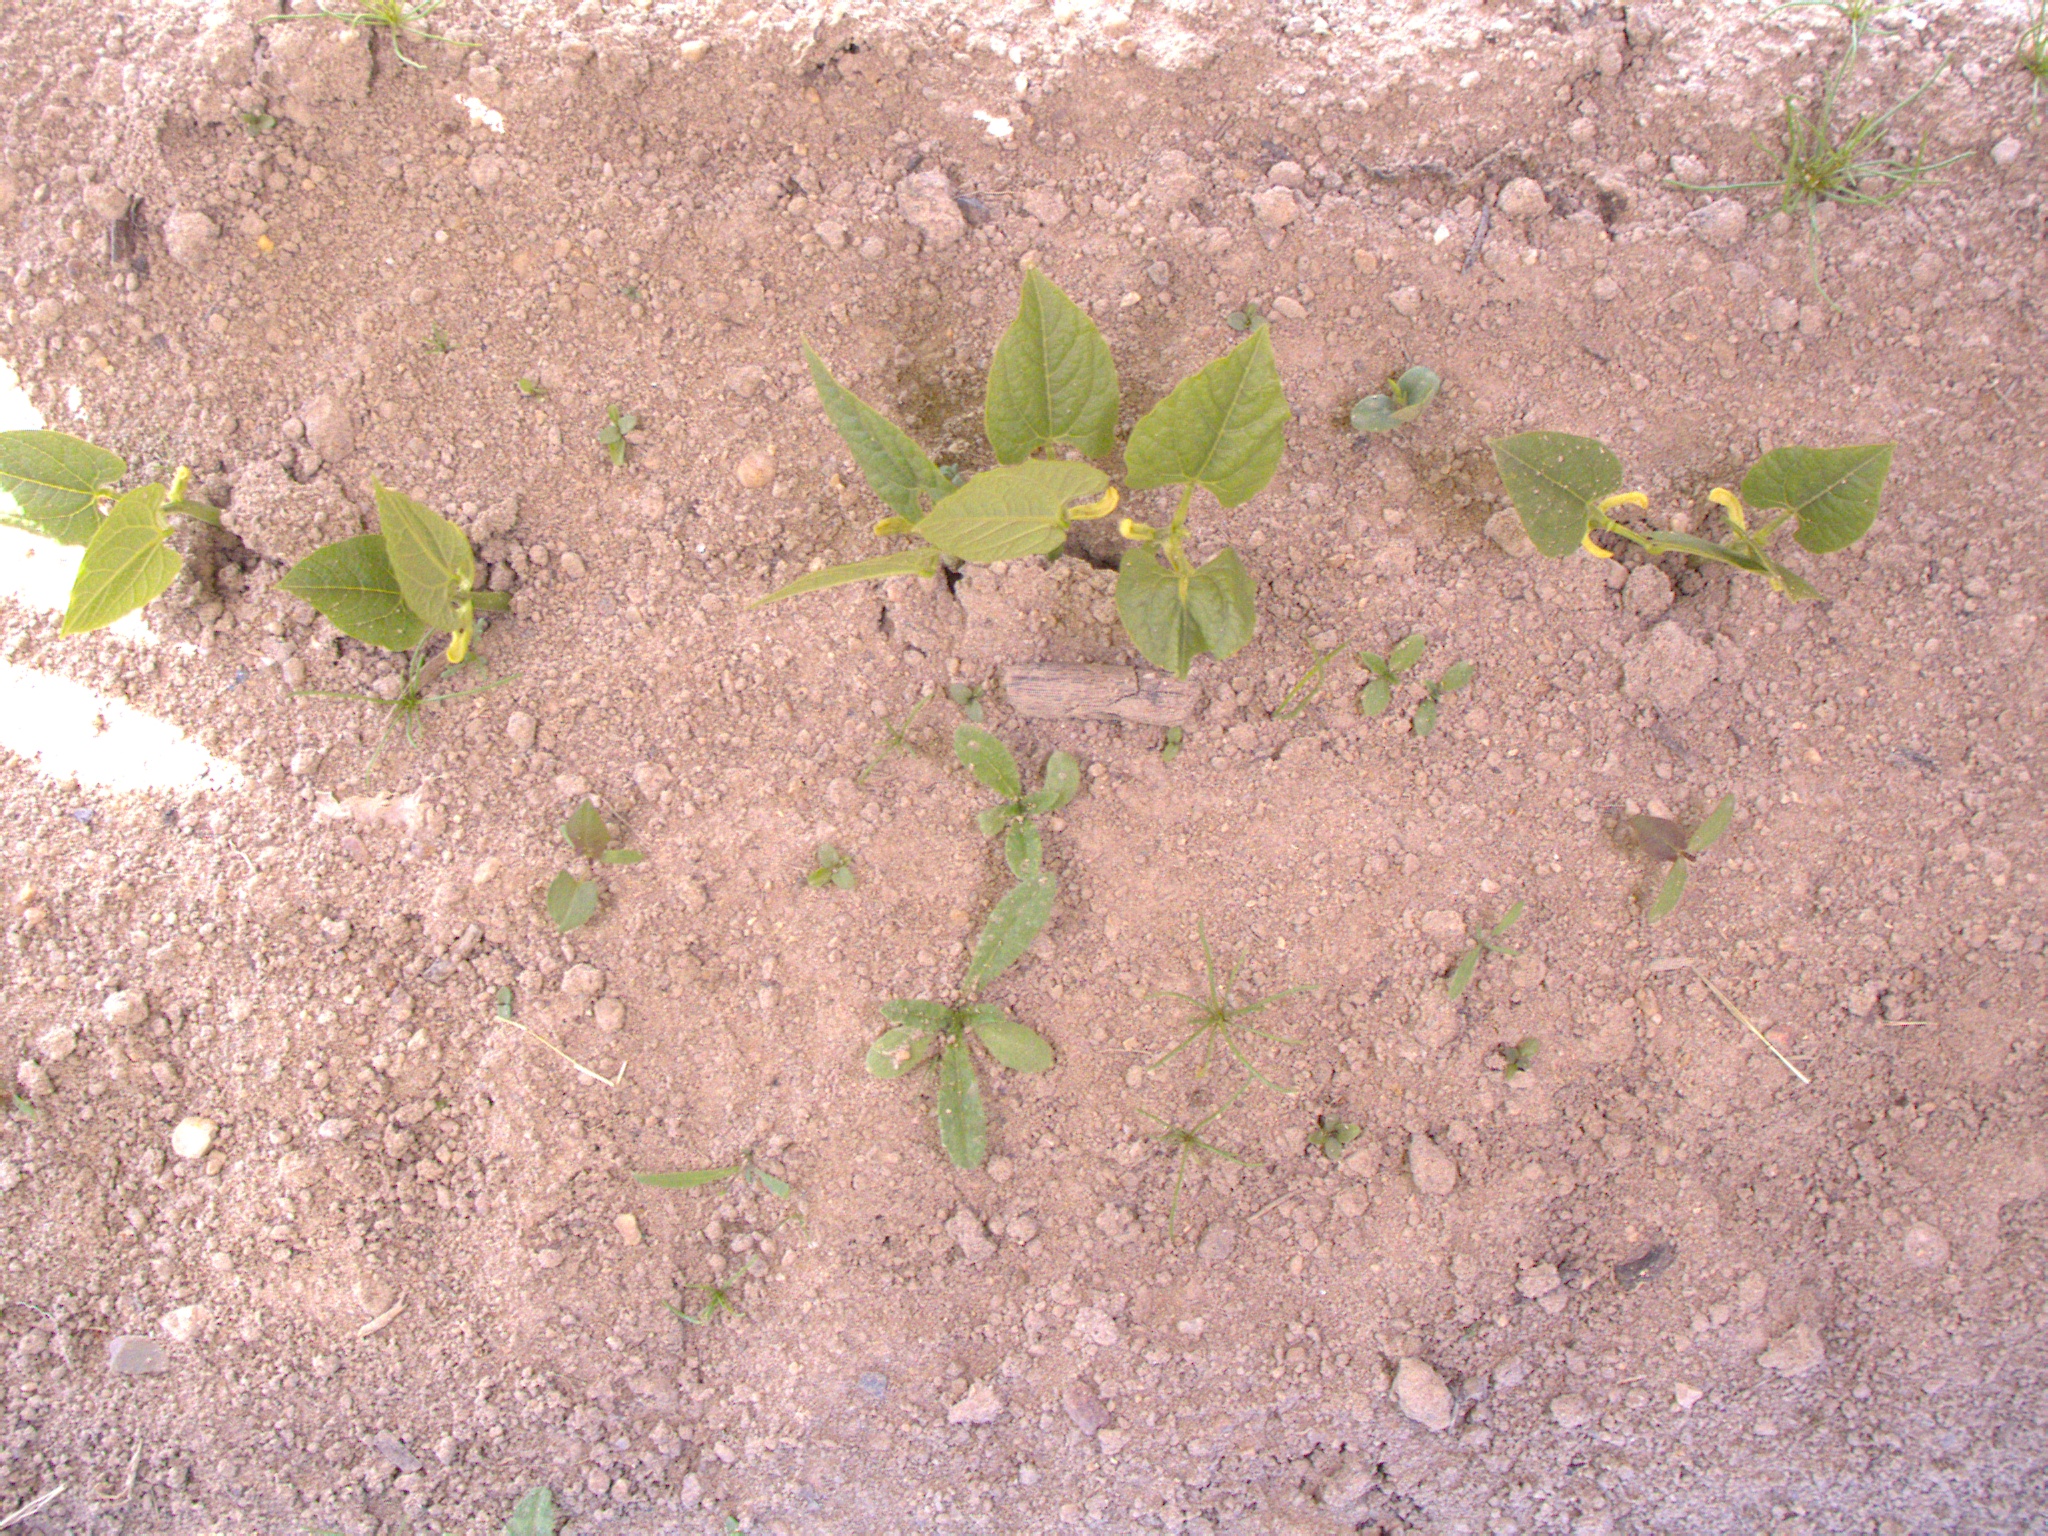
Crop: bean
Objects: bean, bean, bean, bean, bean, bean, bean